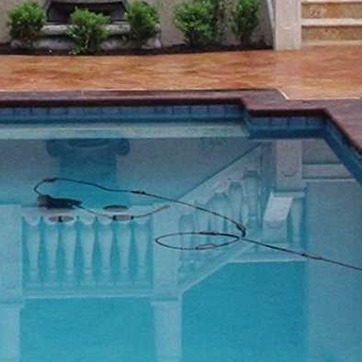
Material: water